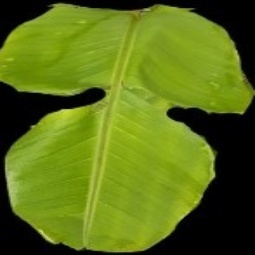
Label: Calcium